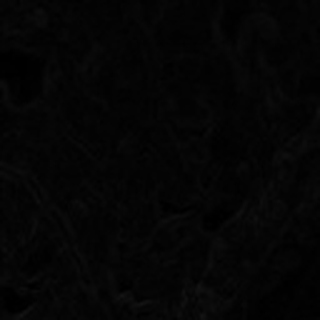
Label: cotton_aphids